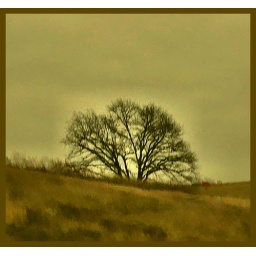
tree in a golden field